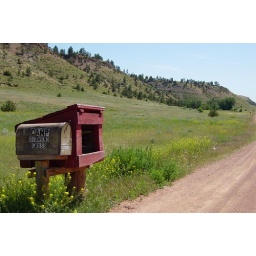
The red mailbox built by my grandmother in the 1970s still sits on the road to Birney, Montana.